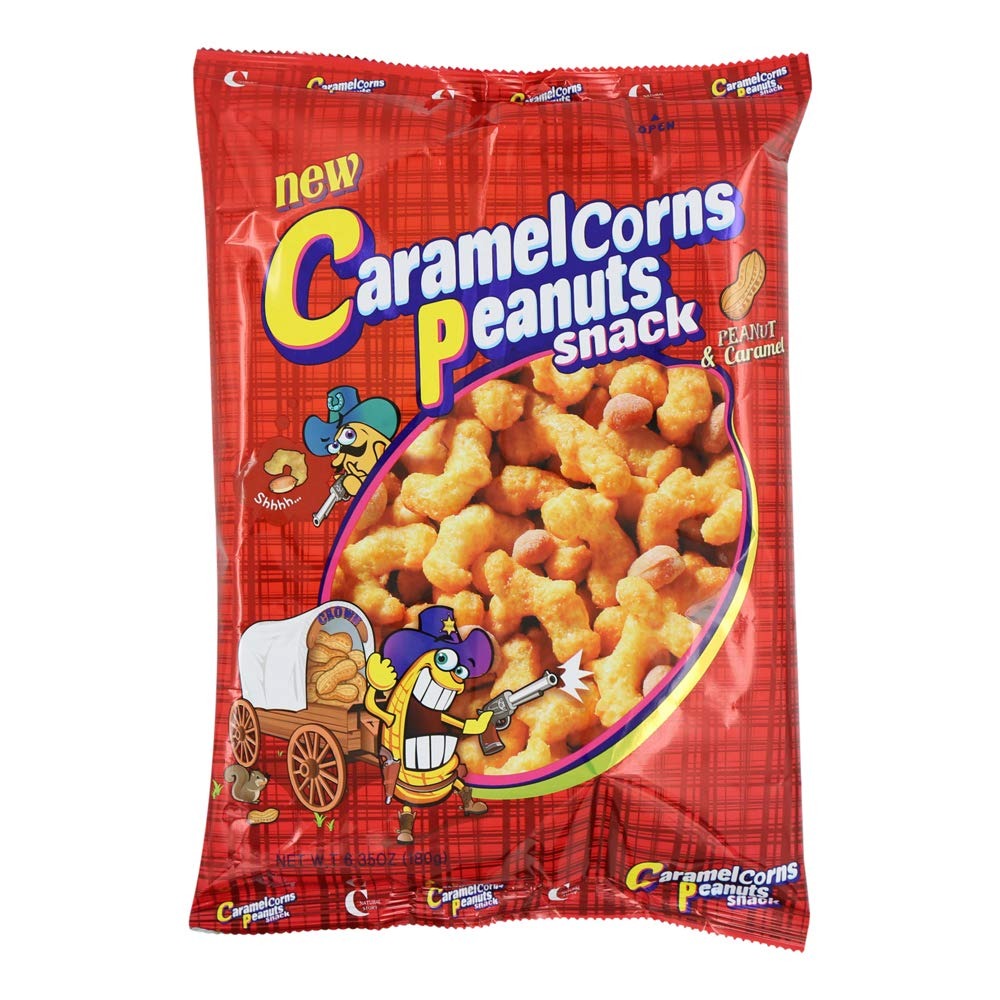
Item Name: Crown, Caramel and Peanut, 5.99 Ounce
Bullet Point 1: Caramel Corn Peanut was sensational with its nutty peanuts in the snack.
Bullet Point 2: It is fun to enjoy the sweet and nutty caramel corn and the real peanuts at the bottom.
Bullet Point 3: You can enjoy it as a topping on ice cream, pizza, or pancakes.
Product Description: Great tasting flavors of peanuts and corn smothered in caramel. Taste the wonderful flavors of caramel. Roasted peanuts glazed with scrumptious caramel coating.
Value: 5.99
Unit: Fl Oz

Price: 12.99